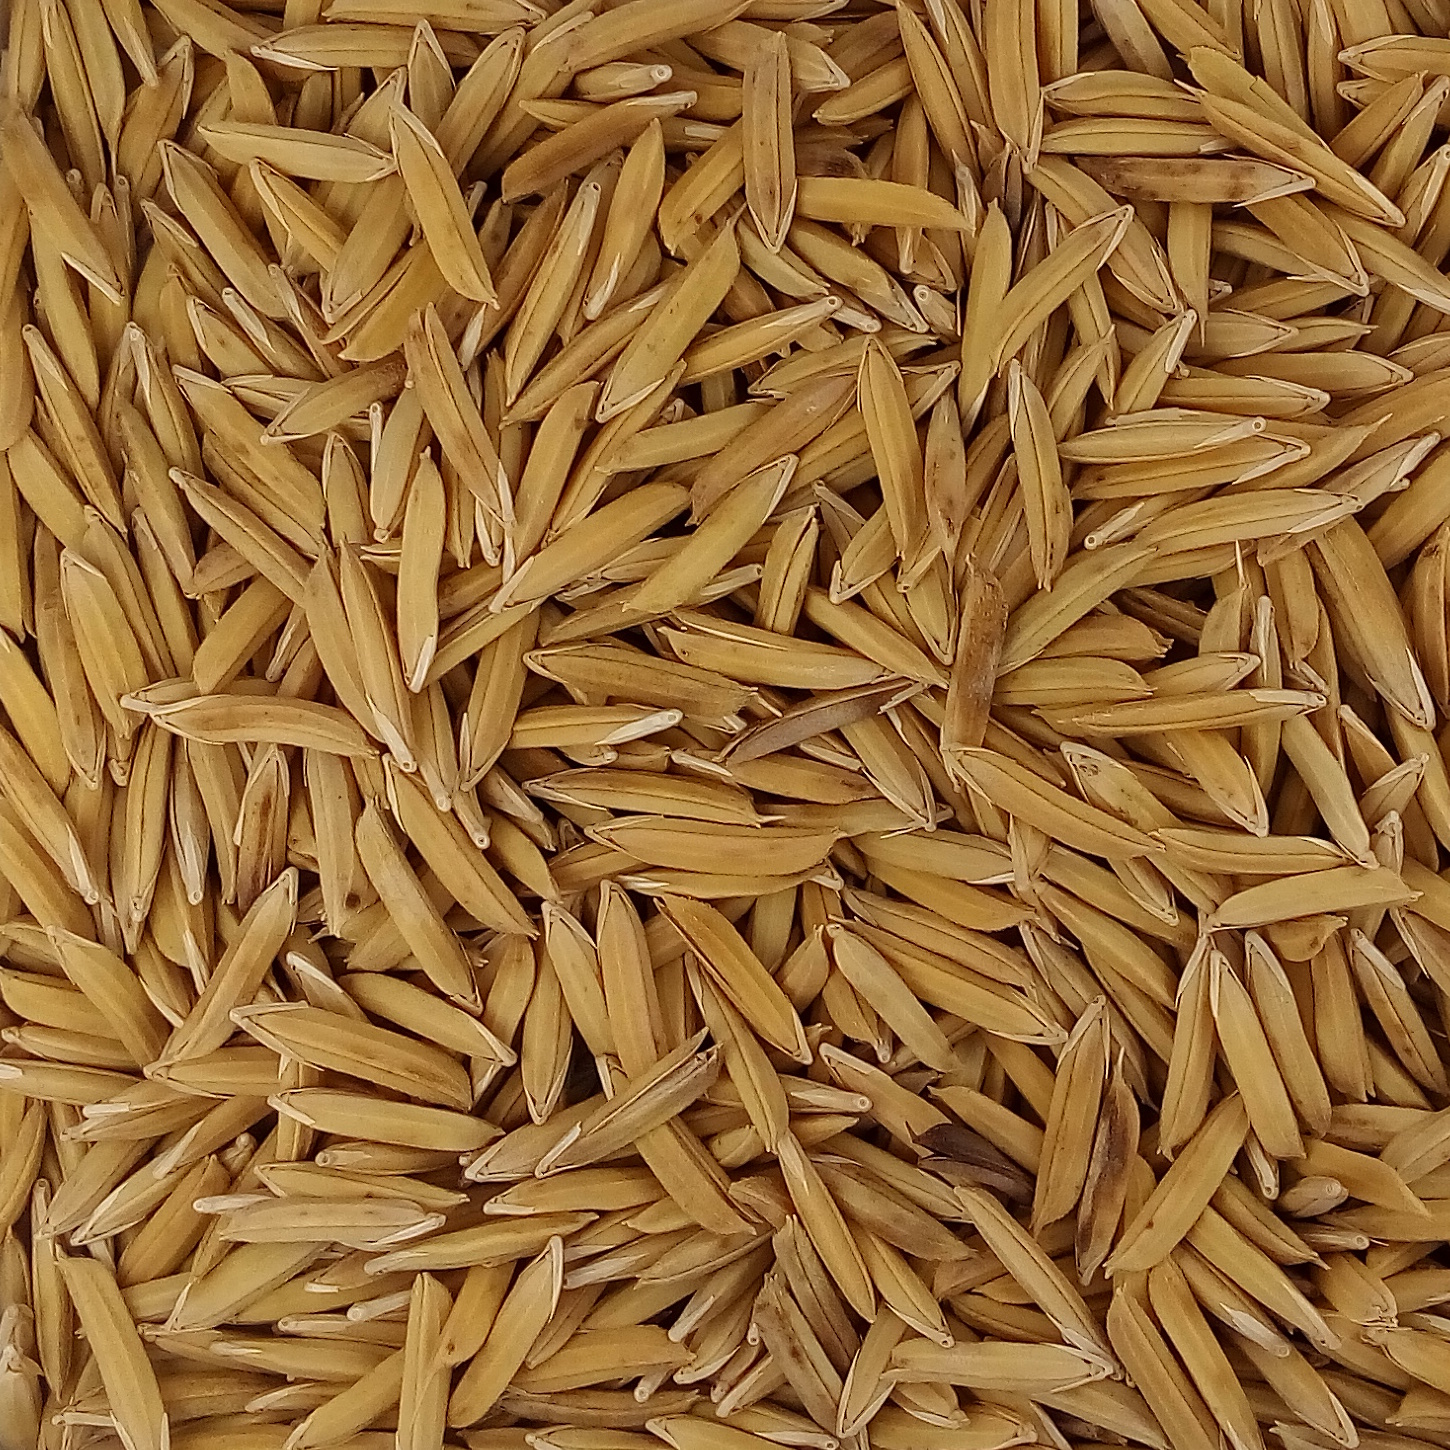
Rice seed variety: 1121